The Masked Lover (TV series)

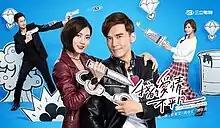
Promotional poster

The Masked Lover is a 2017 Taiwanese romantic-comedy television series created and produced by Sanlih E-Television. Starring Weber Yang, Mini Tsai, and as the main cast. Filming began on February 20, 2017 and wrapped up on July 17, 2017. First original broadcast on TTV every Sunday at 10:00 pm started March 26, 2017, with the last of the 19 episodes airing on July 30, 2017.